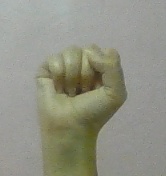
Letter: saad